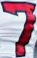
Number: 7